KZ Walldorf

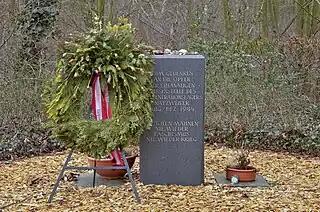
Memorial place - Nazi labour camp Walldorf - Airport Frankfurt

KZ Walldorf was a subcamp of the Natzweiler-Struthof concentration camp and existed from 22 August to 24 November 1944 near the village of Walldorf in Hesse. Erected after the deportations of the Jews in Hungary as part of the Nazi extermination through labour plan, about 1,700 female inmates were assigned to work on the first paved runway of the nearby Rhein-Main Airport.